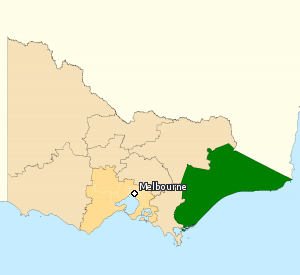
La circonscription de Gippsland est une circonscription électorale australienne au Victoria. La circonscription a été créée en 1901 et est l'une des 75 circonscriptions de la première élection fédérale. Elle porte le nom de la région de Gippsland, à l'Est du Victoria, qui elle-même porte le nom de Sir George Gipps, gouverneur de Nouvelle-Galles du Sud de 1838 à 1846. Elle comprend les villes de Bairnsdale, Morwell, Vente et Traralgon. Depuis 109 ans, le Gippsland n'a jamais élu un député travailliste. Elle est détenue par le Country Party puis son successeur, le Parti national depuis 1922 : C'est le seul siège du parti national détenu ainsi sans interruption depuis sa création. Dans ses nouvelles limites, cependant, il faut noter l'existence de la plupart des industries de la vallée Latrobe.